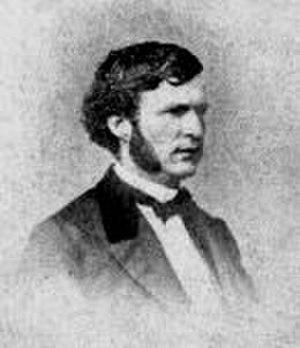
Mark Twain [mɑɹk tweɪn], nom de plume de Samuel Langhorne Clemens, né le 30 novembre 1835 à Florida dans le Missouri et mort le 21 avril 1910 à Redding dans le Connecticut, est un écrivain, essayiste et humoriste américain.